Question: Why is the man wearing a black tie?
Tambaya: Meyasa mutumin yake sanye da baqin madaurin wuya?
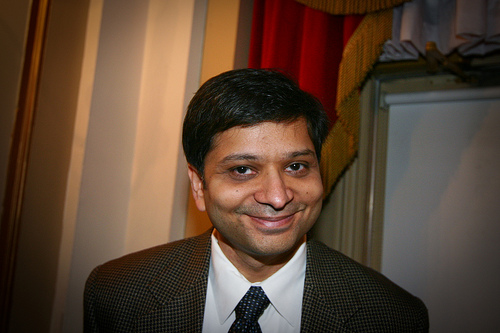
Answer: Because it matches his suit jacket.
Amsa: Saba ya shiga da kwat da yake sanye da ita.